Born to the West (1926 film)

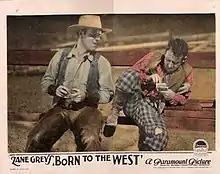
Film poster

Born to the West is a 1926 American silent adventure film directed by John Waters and written by Zane Grey and Lucien Hubbard. The film stars Jack Holt, Margaret Morris, Raymond Hatton, Arlette Marchal, George Siegmann, Bruce Gordon, and William A. Carroll. The film was released on June 14, 1926, by Paramount Pictures.